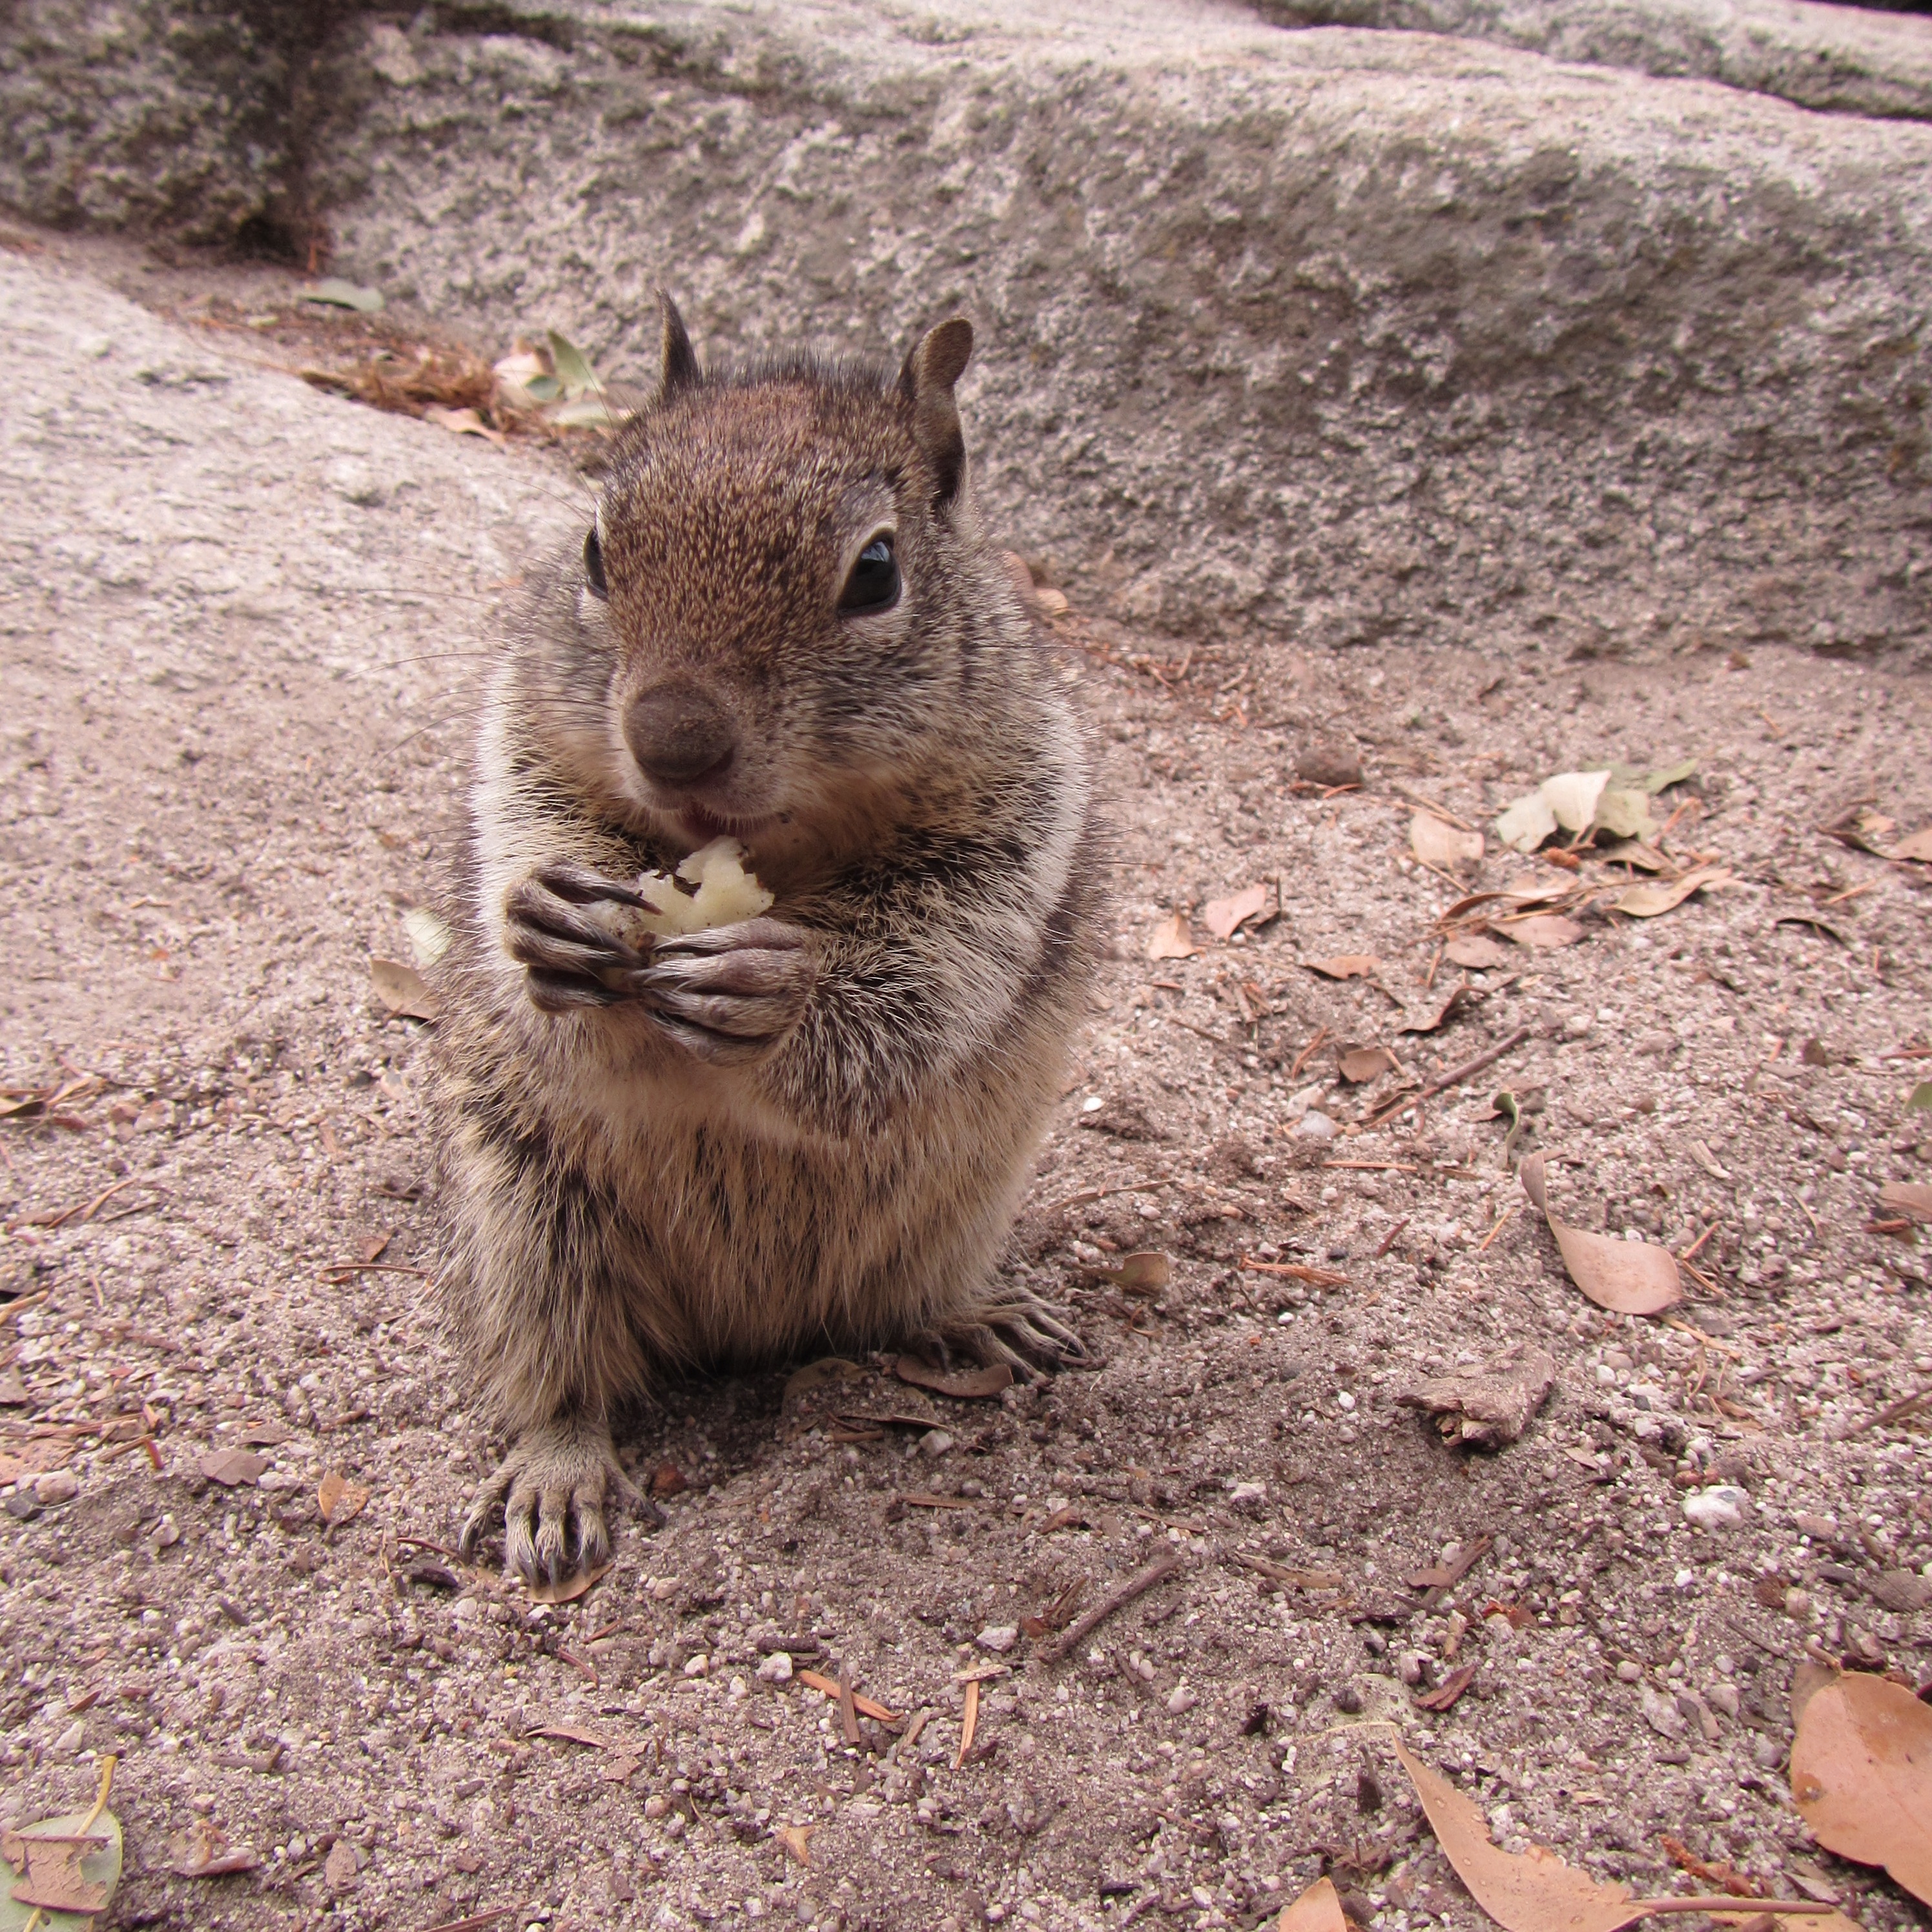
yosemite, wildlife, mammal, squirrel, rodent, national park, fauna, whiskers, vertebrate, chipmunk, halfdome, yosemite valley, the squirrel, prairie dog, gerbil, fox squirrel, degu